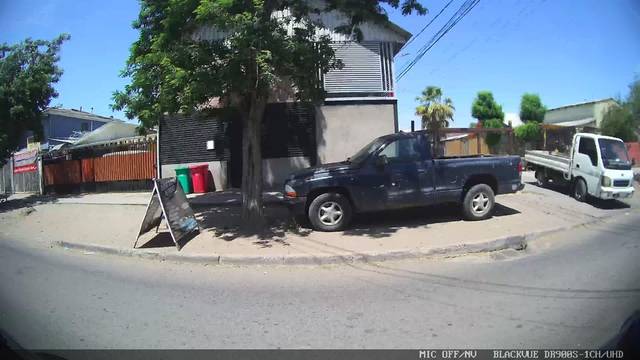
Region: Chile
Coordinates: -33.475, -70.712